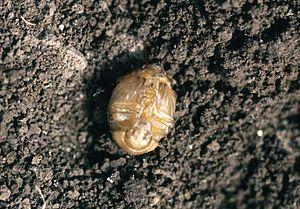
Pupe de Leptinotarsa decemlineata (Chrysomelidae)
Le Doryphore, ou Doryphore de la pomme de terre, est une espèce d'insectes de l'ordre des coléoptères et de la famille des chrysomélidés aux élytres jaunes rayés de noir. Ce phytophage, spécialisé dans les plantes de la famille des Solanaceae, est un ravageur important, tant à l'état adulte qu'à l'état larvaire, des cultures de pommes de terre qu'il peut anéantir en cas de défoliation totale. Il peut aussi s'attaquer à d'autres Solanacées cultivées comme la tomate et l'aubergine. S'il reste un problème sérieux dans certaines régions, il est moins redouté de nos jours en Europe occidentale et notamment en France.